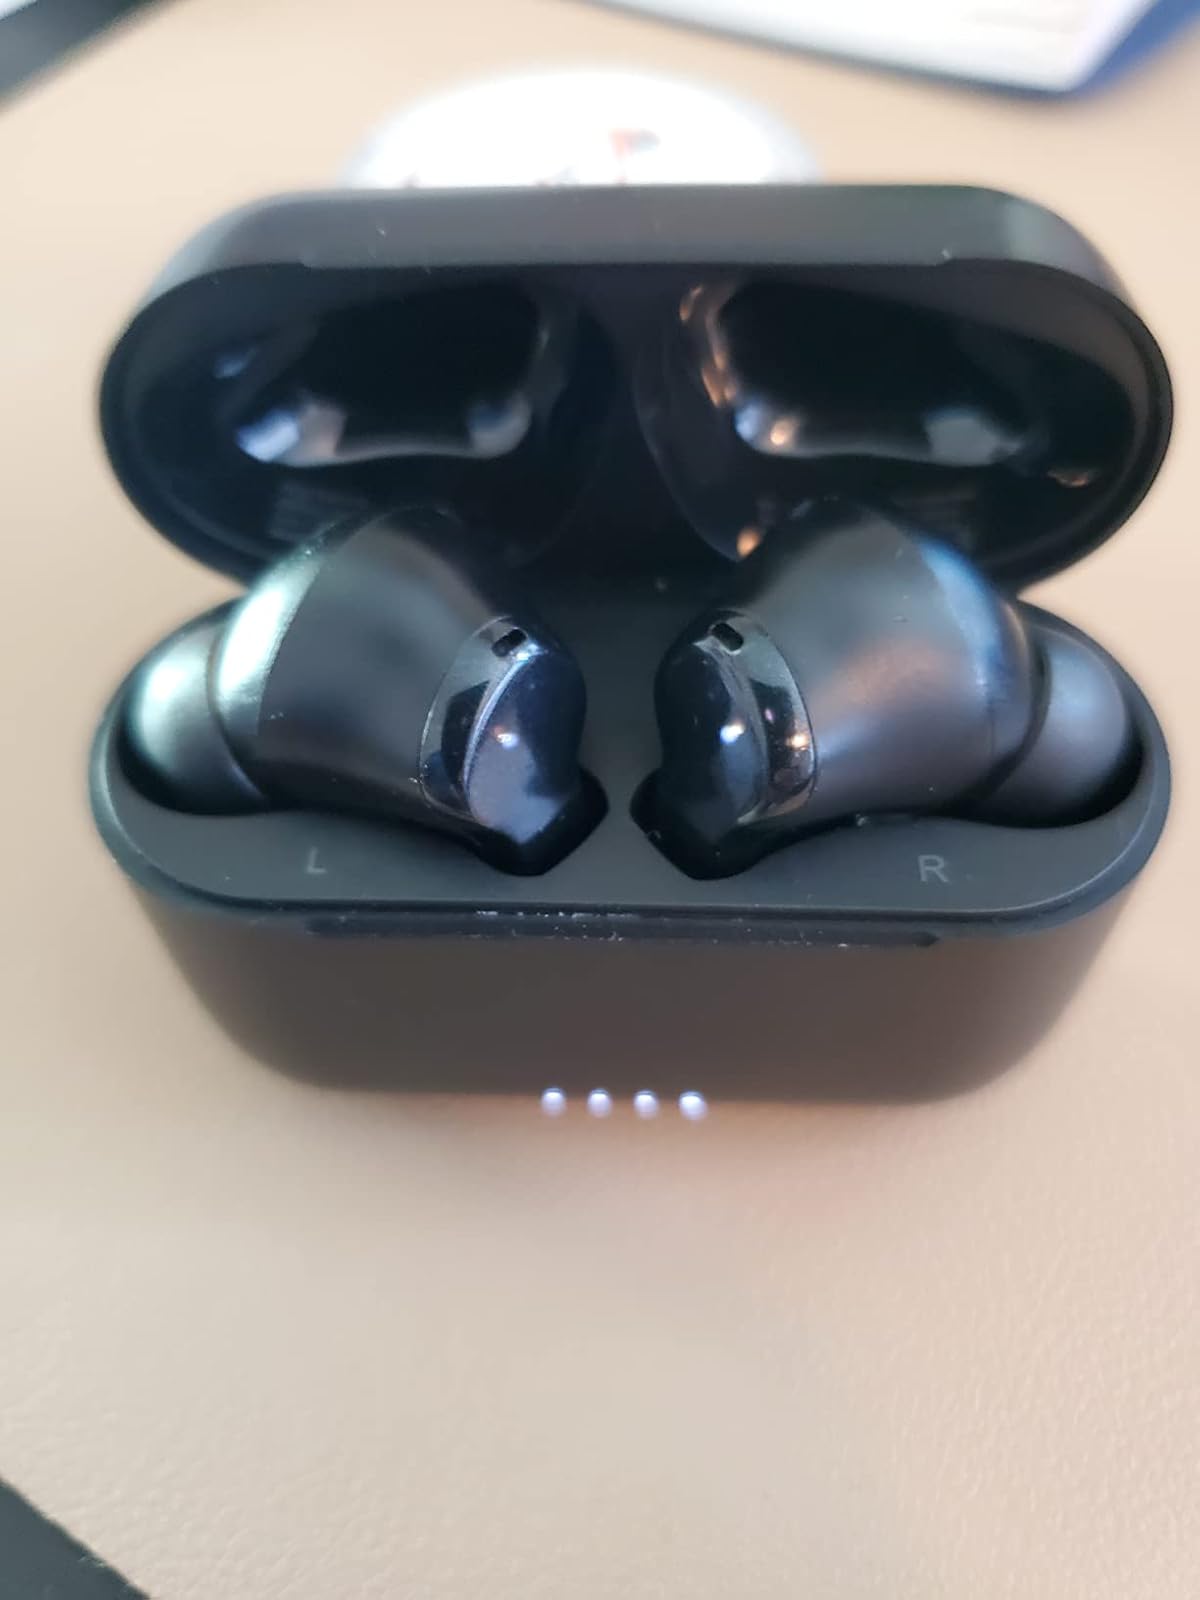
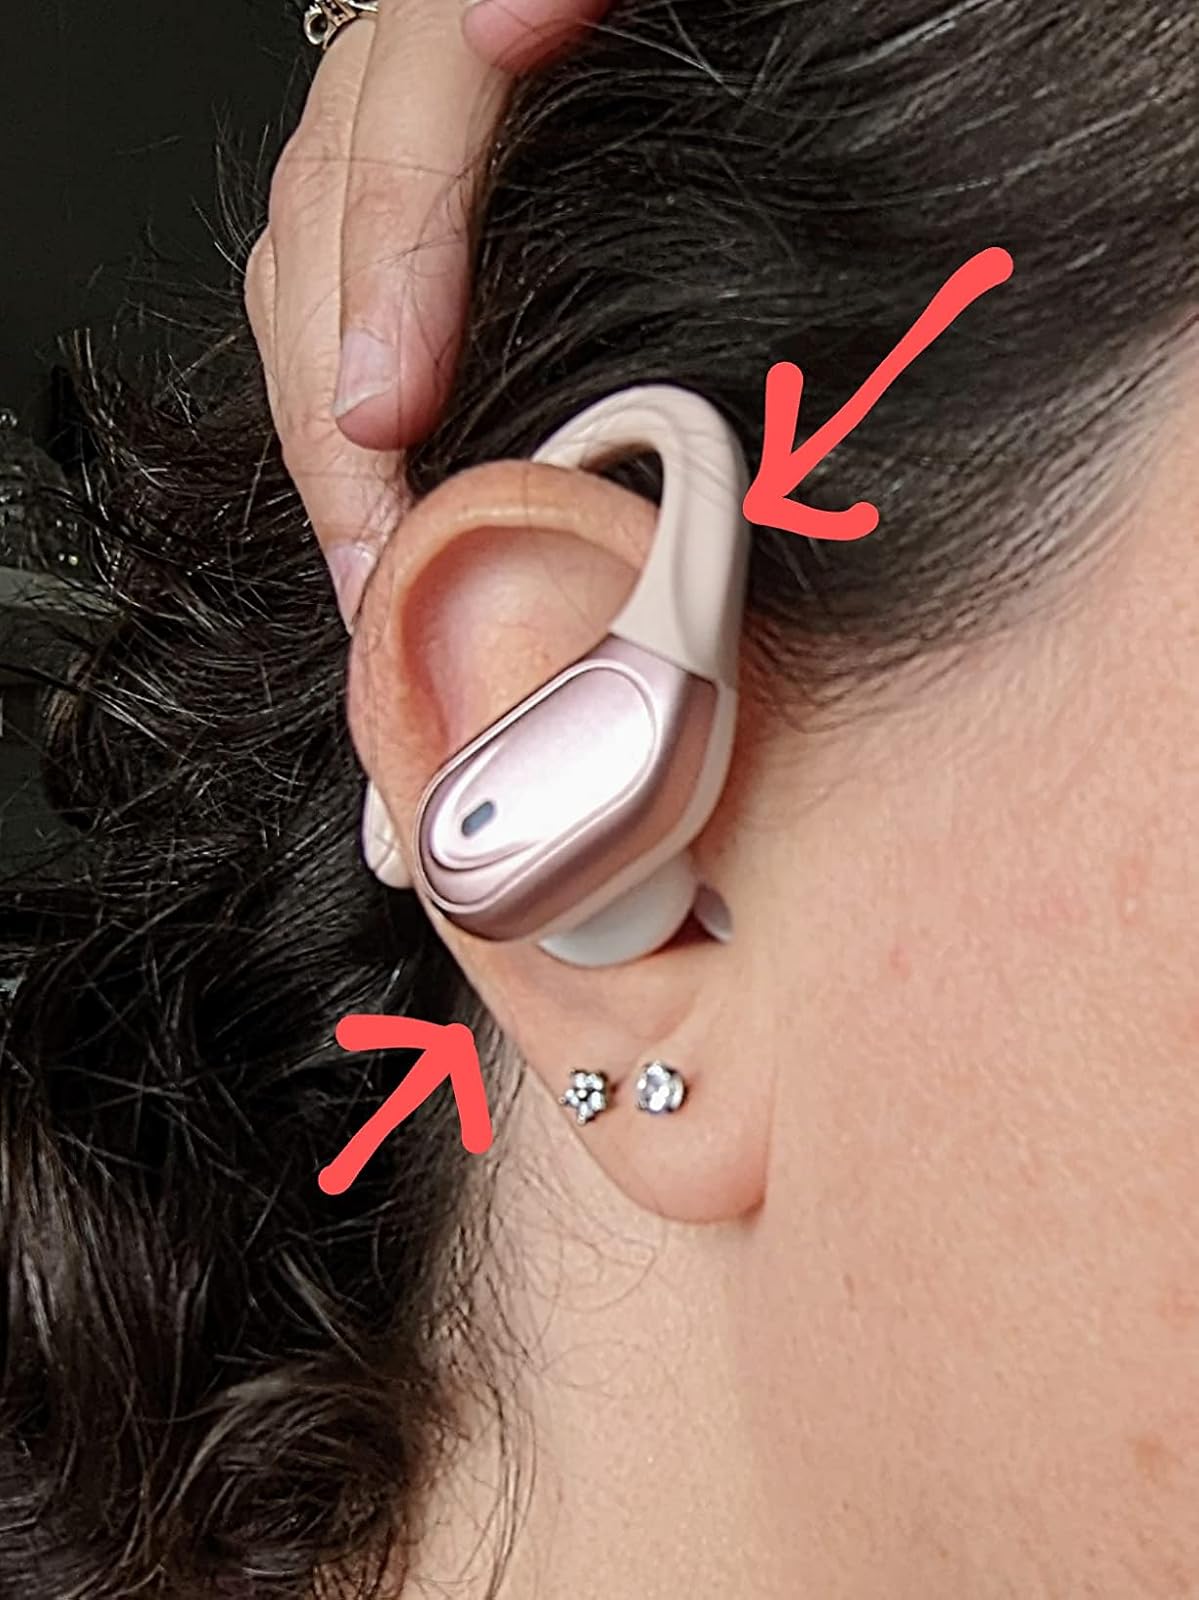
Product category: earbuds
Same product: no